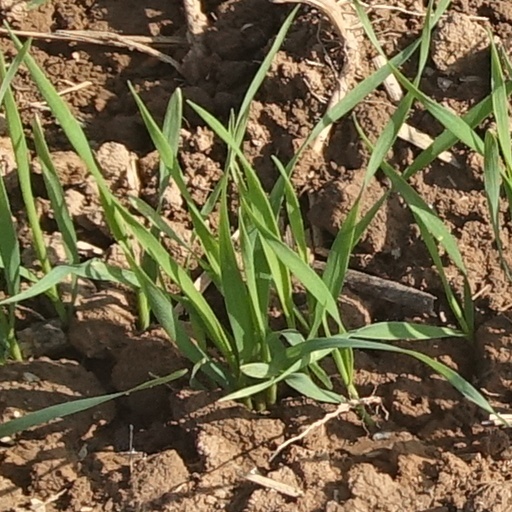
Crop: wheat